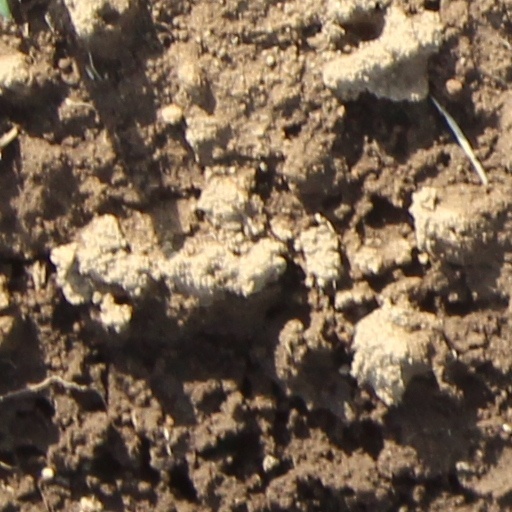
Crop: wheat